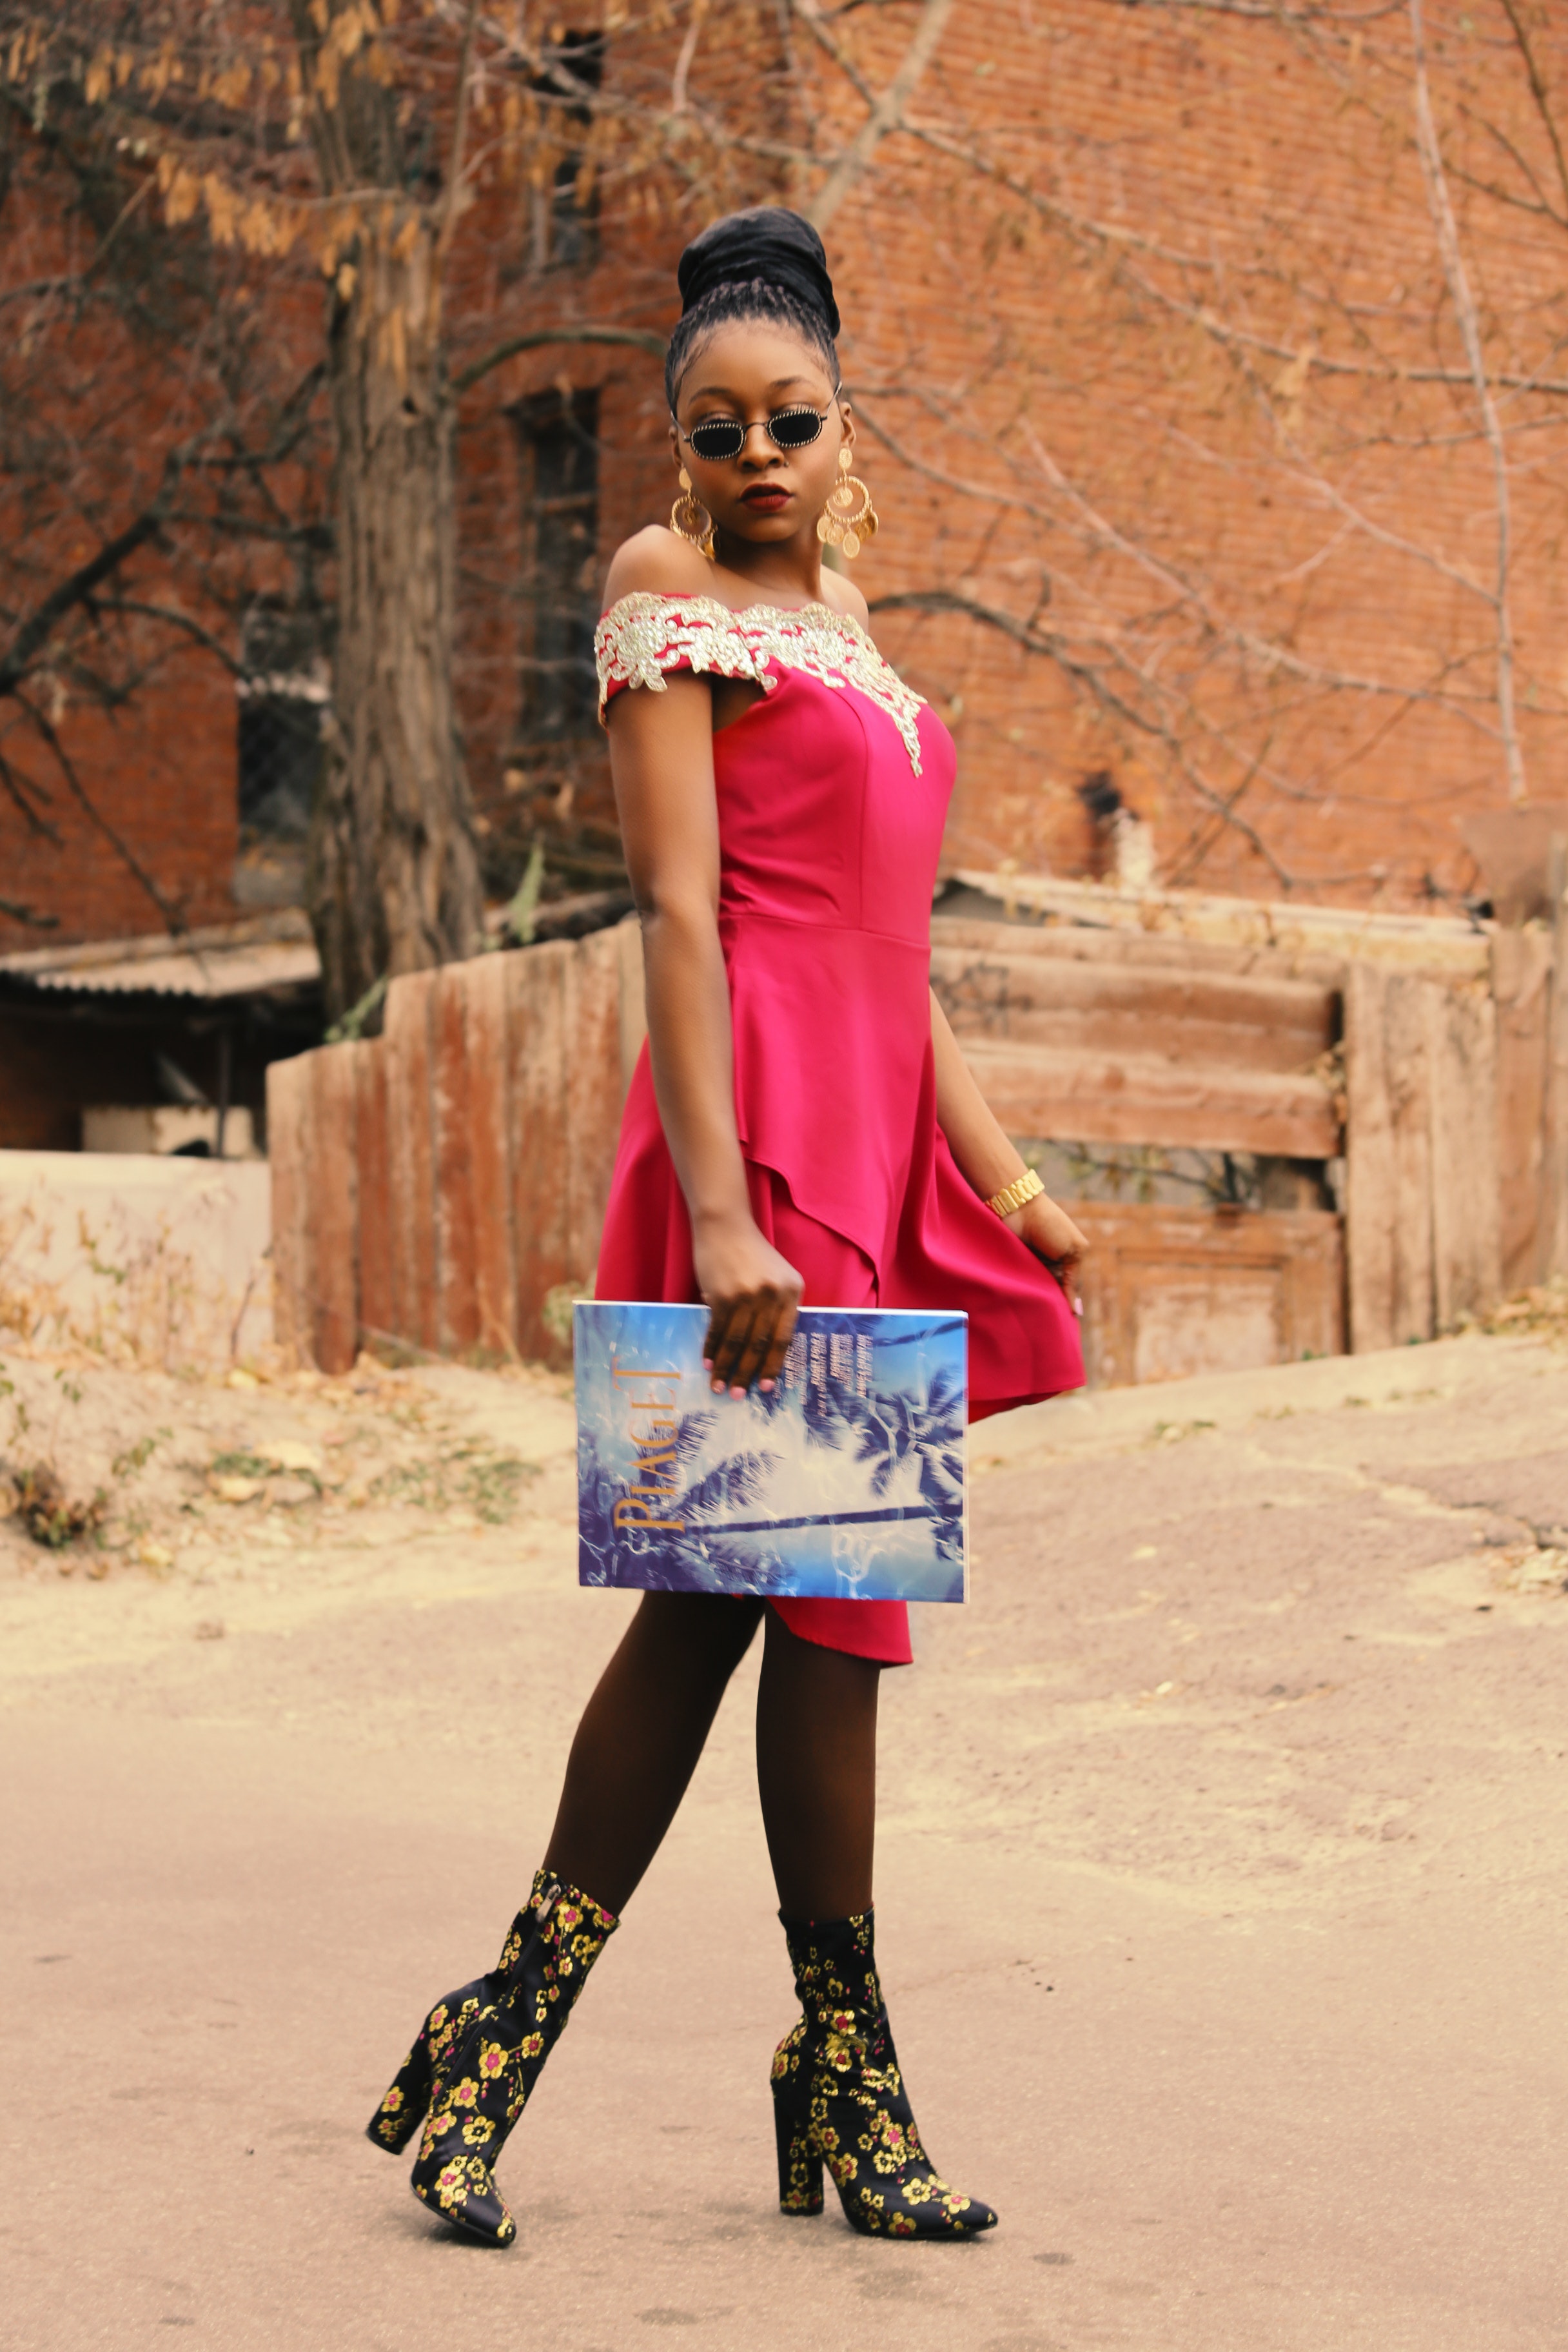
pink, clothing, street fashion, fashion, footwear, shoulder, beauty, yellow, dress, magenta, shoe, joint, neck, fashion design, tights, leg, knee, waist, t shirt, fashion model, model, eyewear, photo shoot, fashion accessory, high heels, style, sunglasses, boot